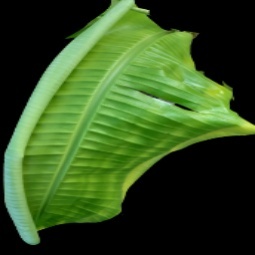
Label: Zinc